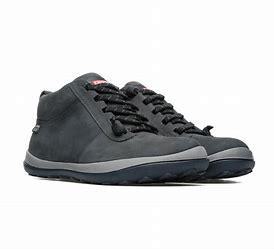
Brand: Camper
Model: PEU